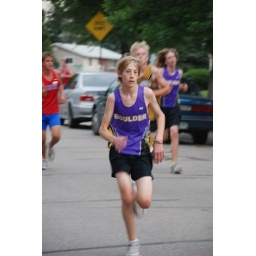
High School boys compete in the Liberty Bell Invitational cross country event in Littleton, Colorado.